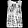
Label: Shirt